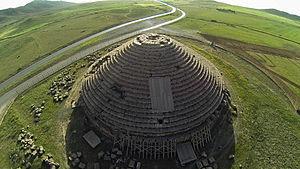
le Medracen, est un mausolée numide datant du 3em siècle av. J.-C. situé sur le territoire de la commune de Boumia, dans la wilaya de Batna en Algérie.
Les Berbères ou Amazighs sont les membres d’un groupe ethnique autochtone d'Afrique du Nord. Connus dans l'Antiquité sous le nom de Libyens, les Berbères ont porté différents noms durant l'histoire, tels que Mazices, Maures, Numides, Gétules, Garamantes et autres. Ils sont répartis dans une zone s'étendant de l'océan Atlantique à l'oasis de Siwa en Égypte, et de la mer Méditerranée au fleuve Niger en Afrique de l'Ouest. Historiquement, ils parlaient des langues berbères, classées dans la branche berbère de la famille afro-asiatique.
La Numidie est un ancien royaume berbère, situé dans un territoire comportant ce qui est maintenant une partie de l'Algérie, une partie de la Tunisie, de la Libye et du Maroc au Maghreb. Ses fondateurs sont les Numides, un peuple berbère. Le royaume était bordé à l'ouest par le royaume de Maurétanie, à l'est par le territoire de Carthage puis l'Afrique proconsulaire romaine, au nord par la mer Méditerranée et au sud par le désert du Sahara.
L'Algérie ; et arabe algérien : الدزاير, الجازاير ou لدزاير ; en tamazight et tifinagh ⴷⵣⴰⵢⵔ est un pays d’Afrique du Nord faisant partie du Maghreb. Depuis 1962, elle est nommée en forme longue République algérienne démocratique et populaire, abrégée en RADP. Sa capitale est Alger, la ville la plus peuplée du pays, dans le Nord, sur la côte méditerranéenne.
Batna est une commune du Nord-Est de l'Algérie, située dans la région de l'Aurès. La ville dépend administrativement de la wilaya de Batna dont elle est le chef-lieu. Elle se trouve à 435 km au sud-est d'Alger et à 113 km au sud-ouest de Constantine.
Le Medracen, est un mausolée numide datant du IIIᵉ siècle av. J.-C., situé en Algérie dans les Aurès, sur le territoire de la commune de Boumia, dans la wilaya de Batna.